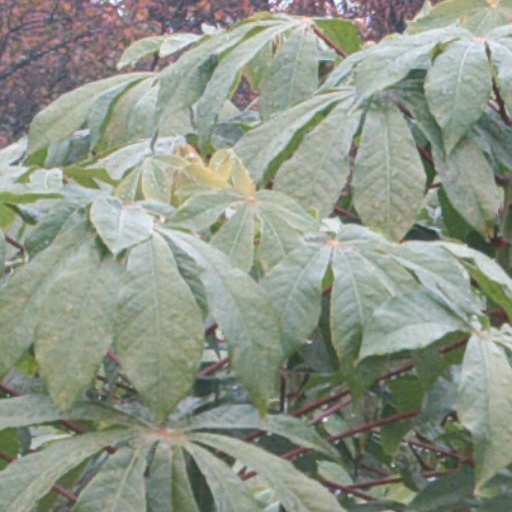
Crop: cassava